Royal Australian Regiment

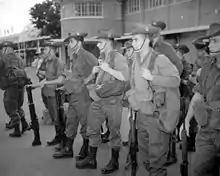
Australian soldiers from the Royal Australian Regiment arrive at Tan Son Nhut Airport, Saigon.

Although individual members of the regiment had served as advisors with the Australian Army Training Team Vietnam (AATTV) since 1962, it was not until April 1965 that the government announced that a battalion would be deployed to South Vietnam. Between June 1965 and March 1972 the units of the regiment would conduct sixteen rotations in South Vietnam, with the first seven battalions completing two 12-month tours, while 8 and 9 RAR would each serve one. Consequently, following a period of hurried training and administration 1 RAR joined the US 173rd Airborne Brigade at Bien Hoa Air Base northeast of Saigon in June 1965. After initially defending the airbase, 1 RAR steadily increased the scope of its patrols. For example, in January 1966, 1 RAR assaulted a large Vietcong (VC) headquarters complex in the Ho Bo Woods as a part of Operation Crimp; which the Americans hailed as the first strategic intelligence victory of the war. The battalion subsequently completed a 12-month-tour attached to US forces, during which it developed new tactics and techniques that later became standard for Australian battalions and supporting arms and services that would subsequently operate in Vietnam.